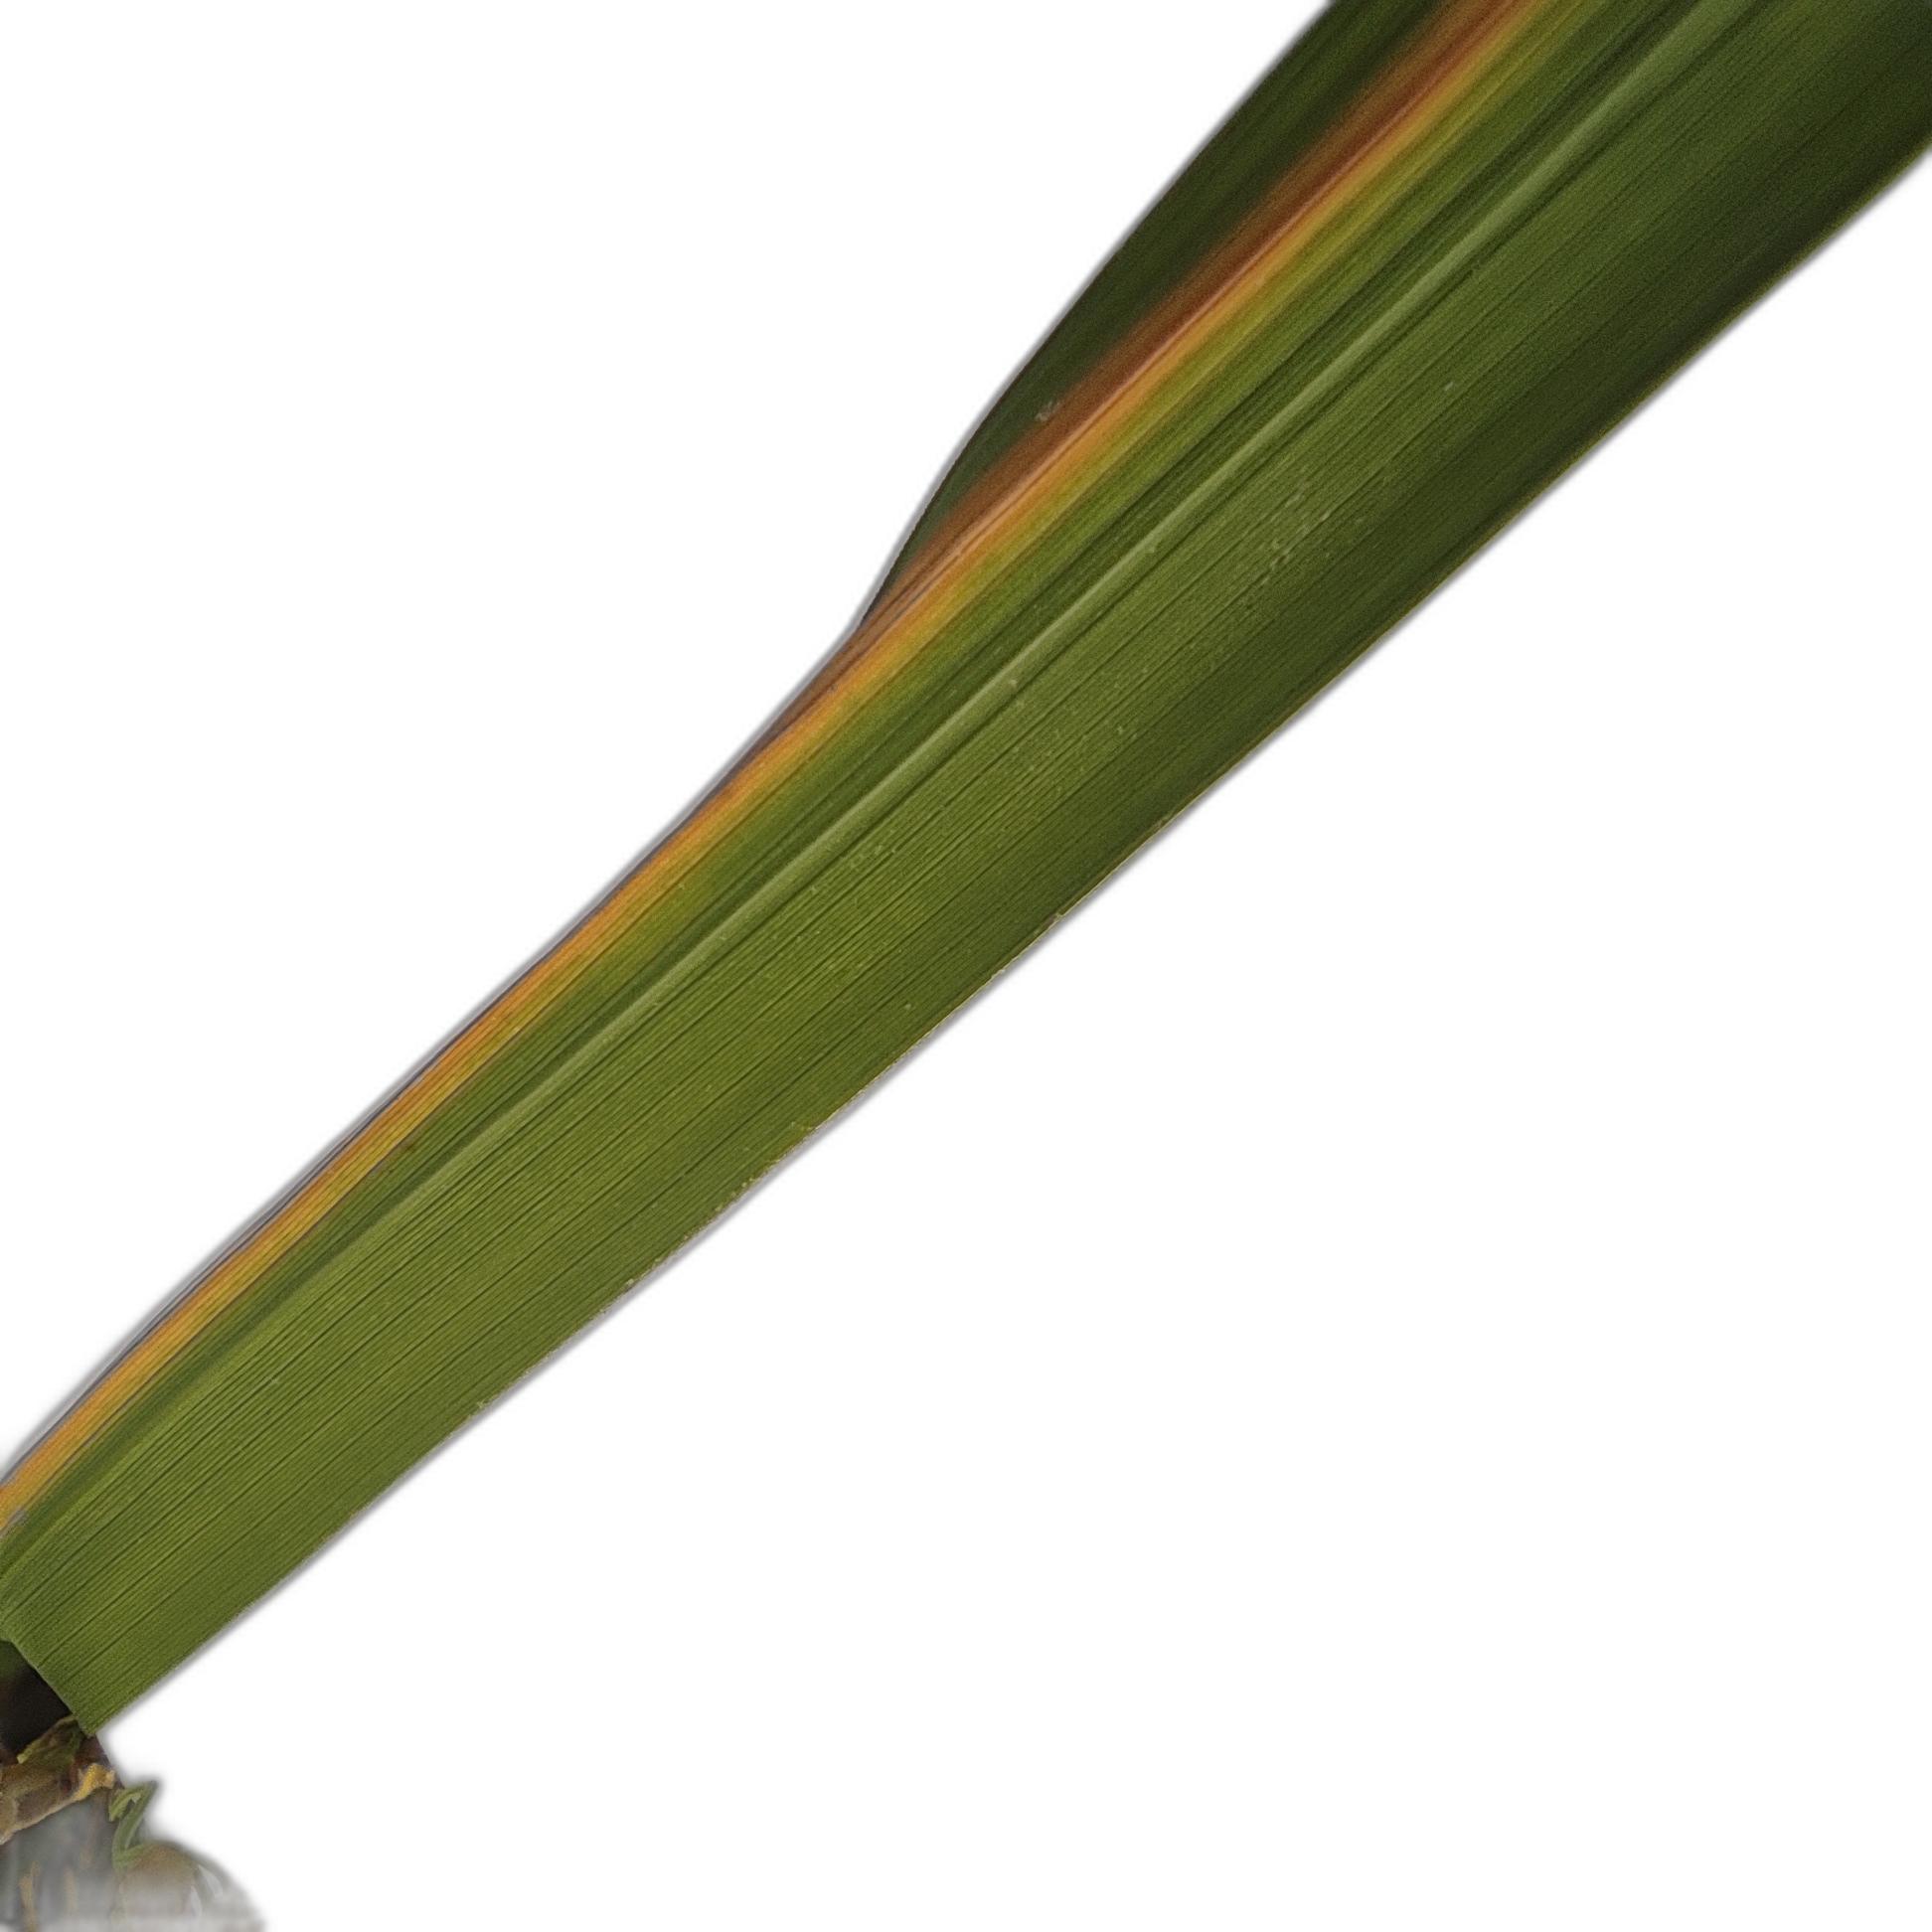
Label: Rice Stripes